Funkabwehr

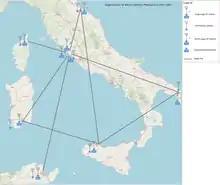
Organisation of Radio Defence Platoon 615 intercepting HF traffic.

Every HF Signals Monitoring Unit had two operational sites, in the days of its greatest success. The purpose of this step was that one site would receive signals from an area with respect to the other site, that lay in a "dead zone".